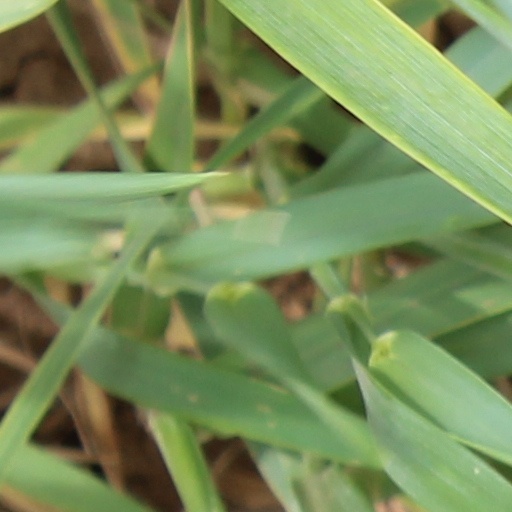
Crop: wheat